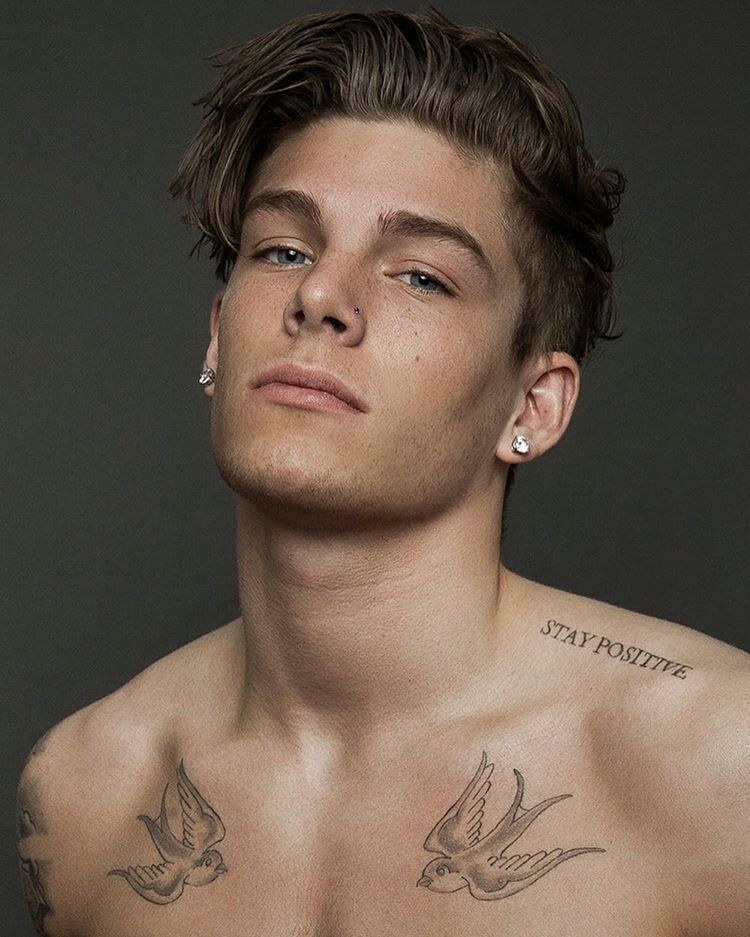
Gender: men